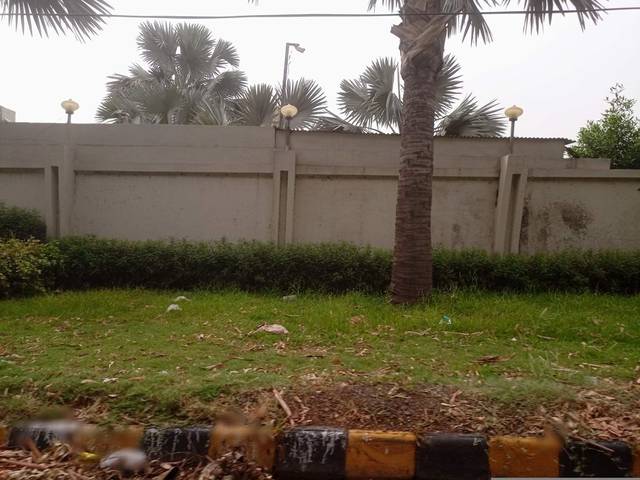
Region: Pakistan
Coordinates: 31.442, 74.2